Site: brandenburg
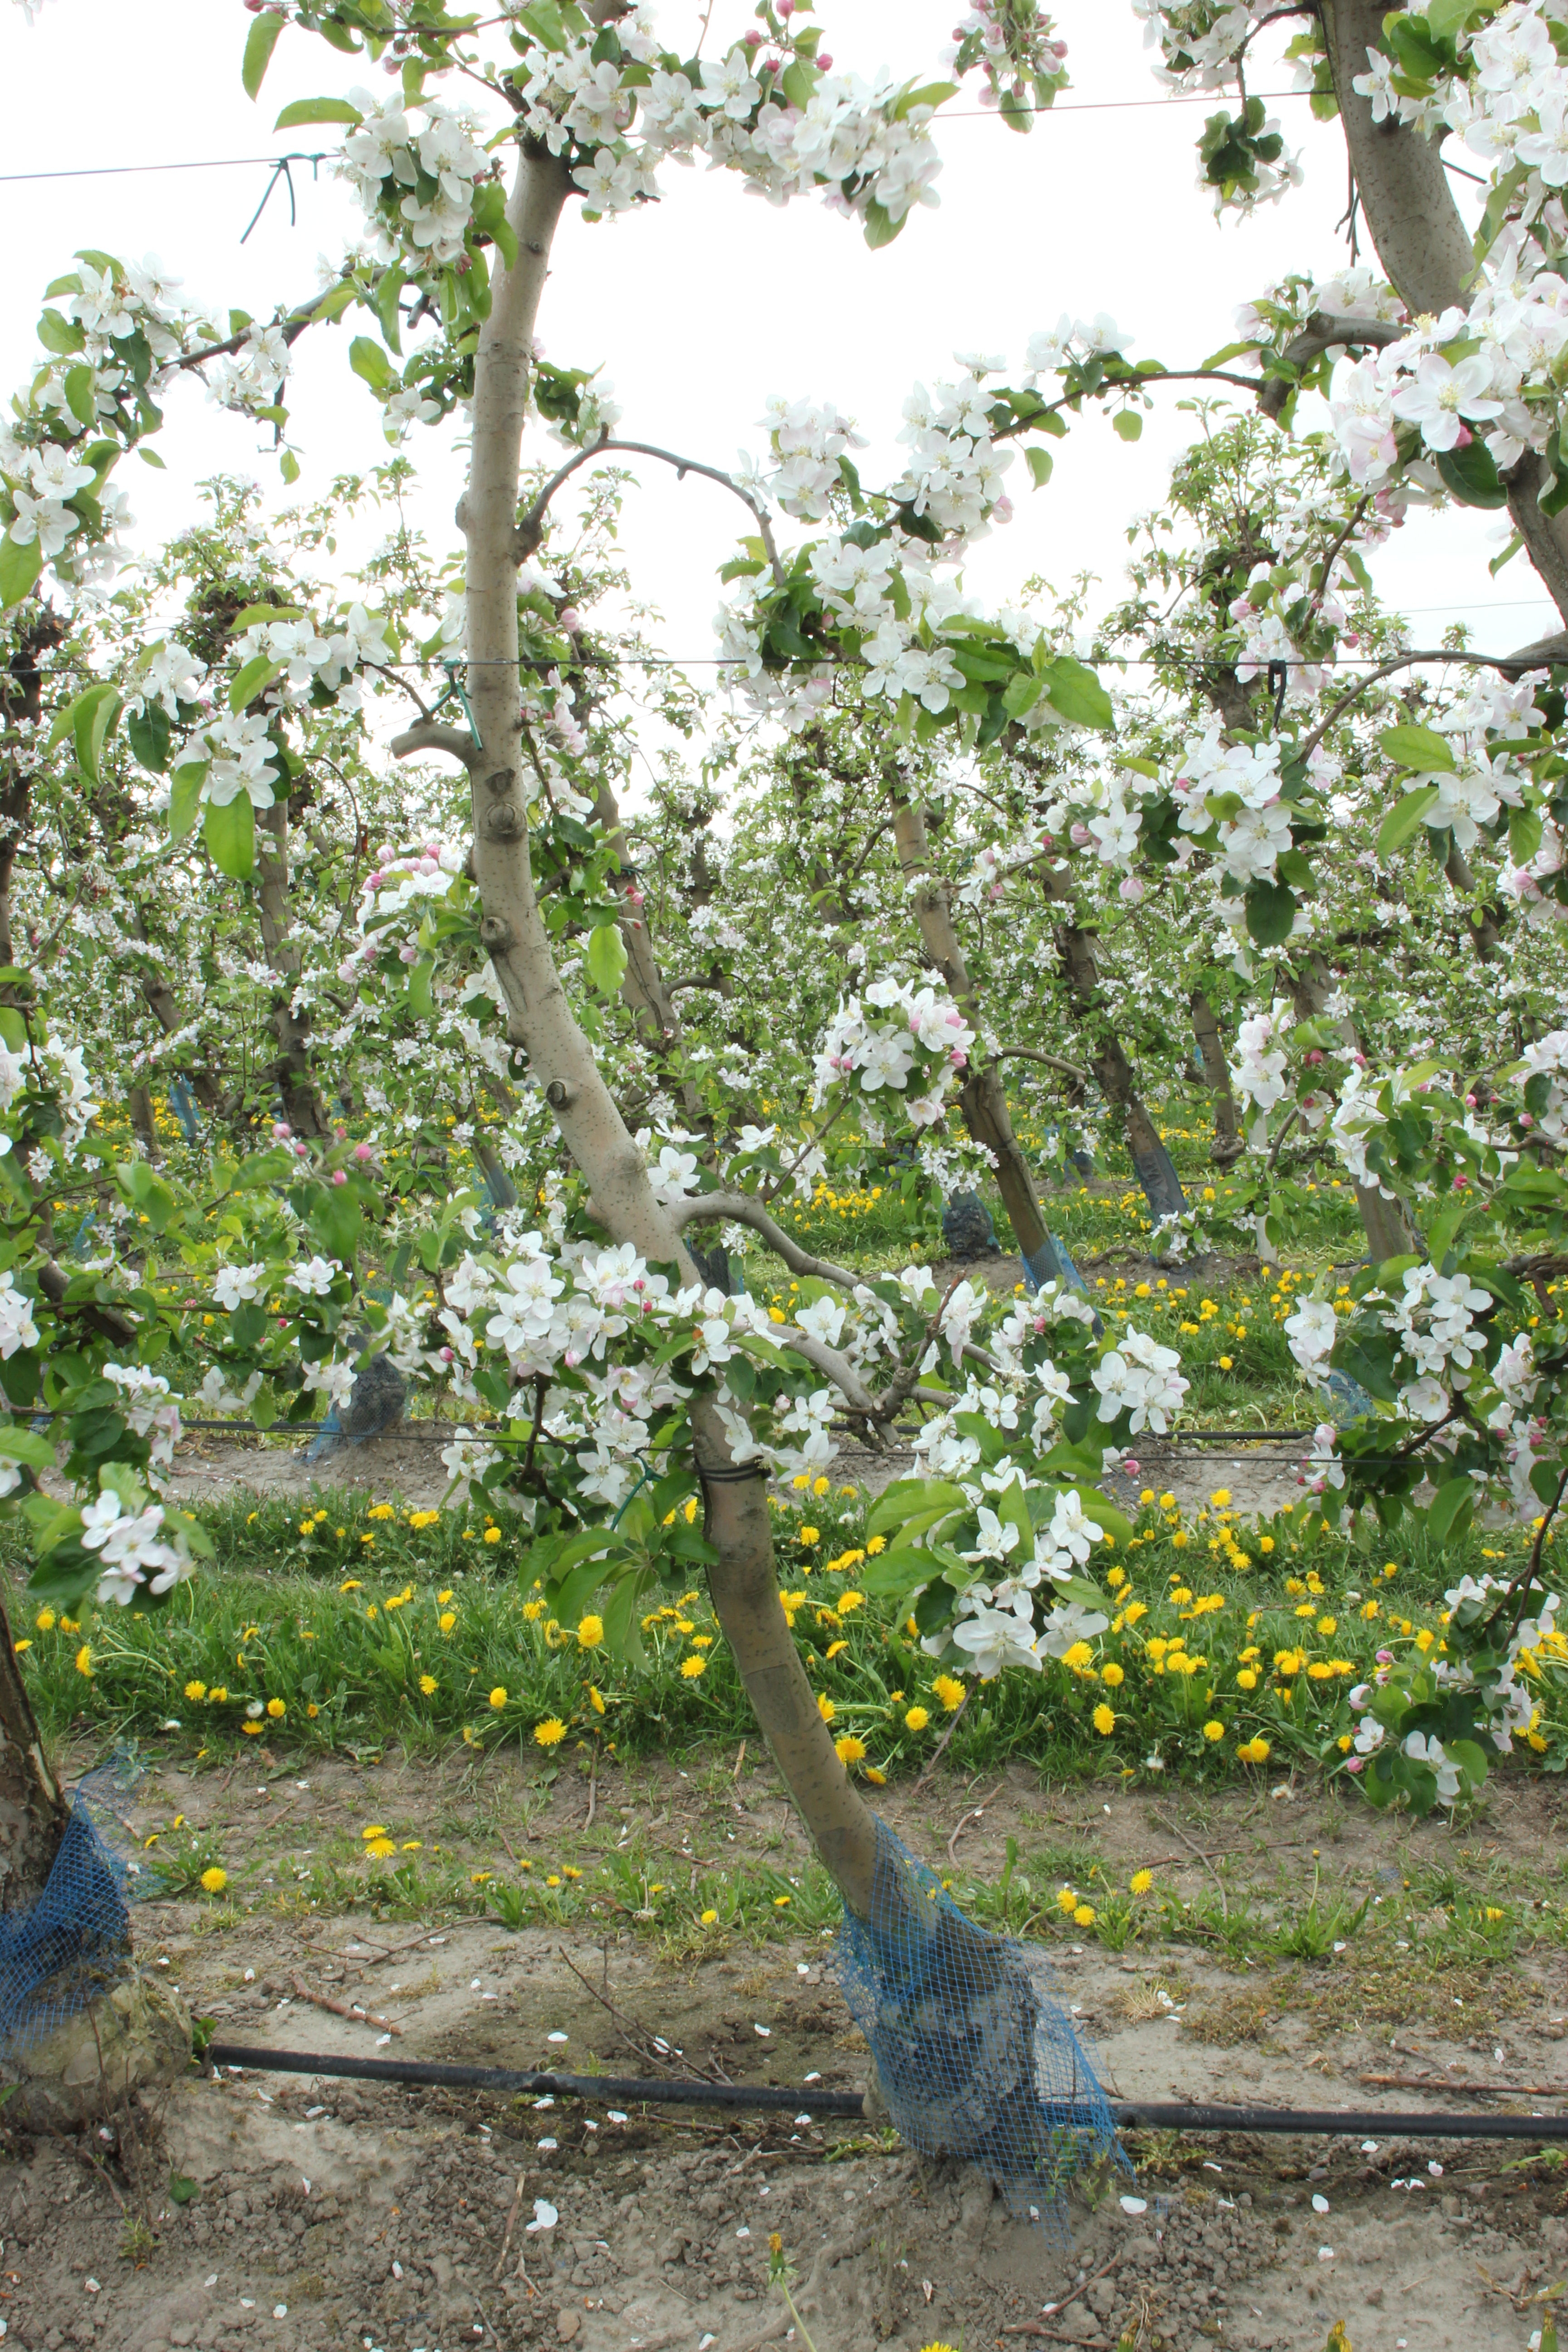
Growth stage (BBCH 65): Flowering